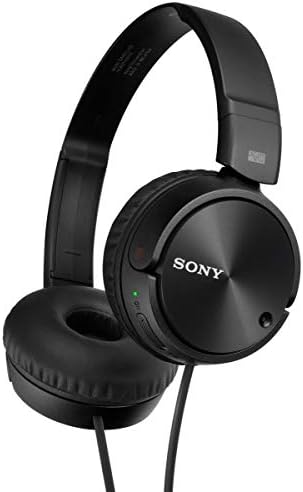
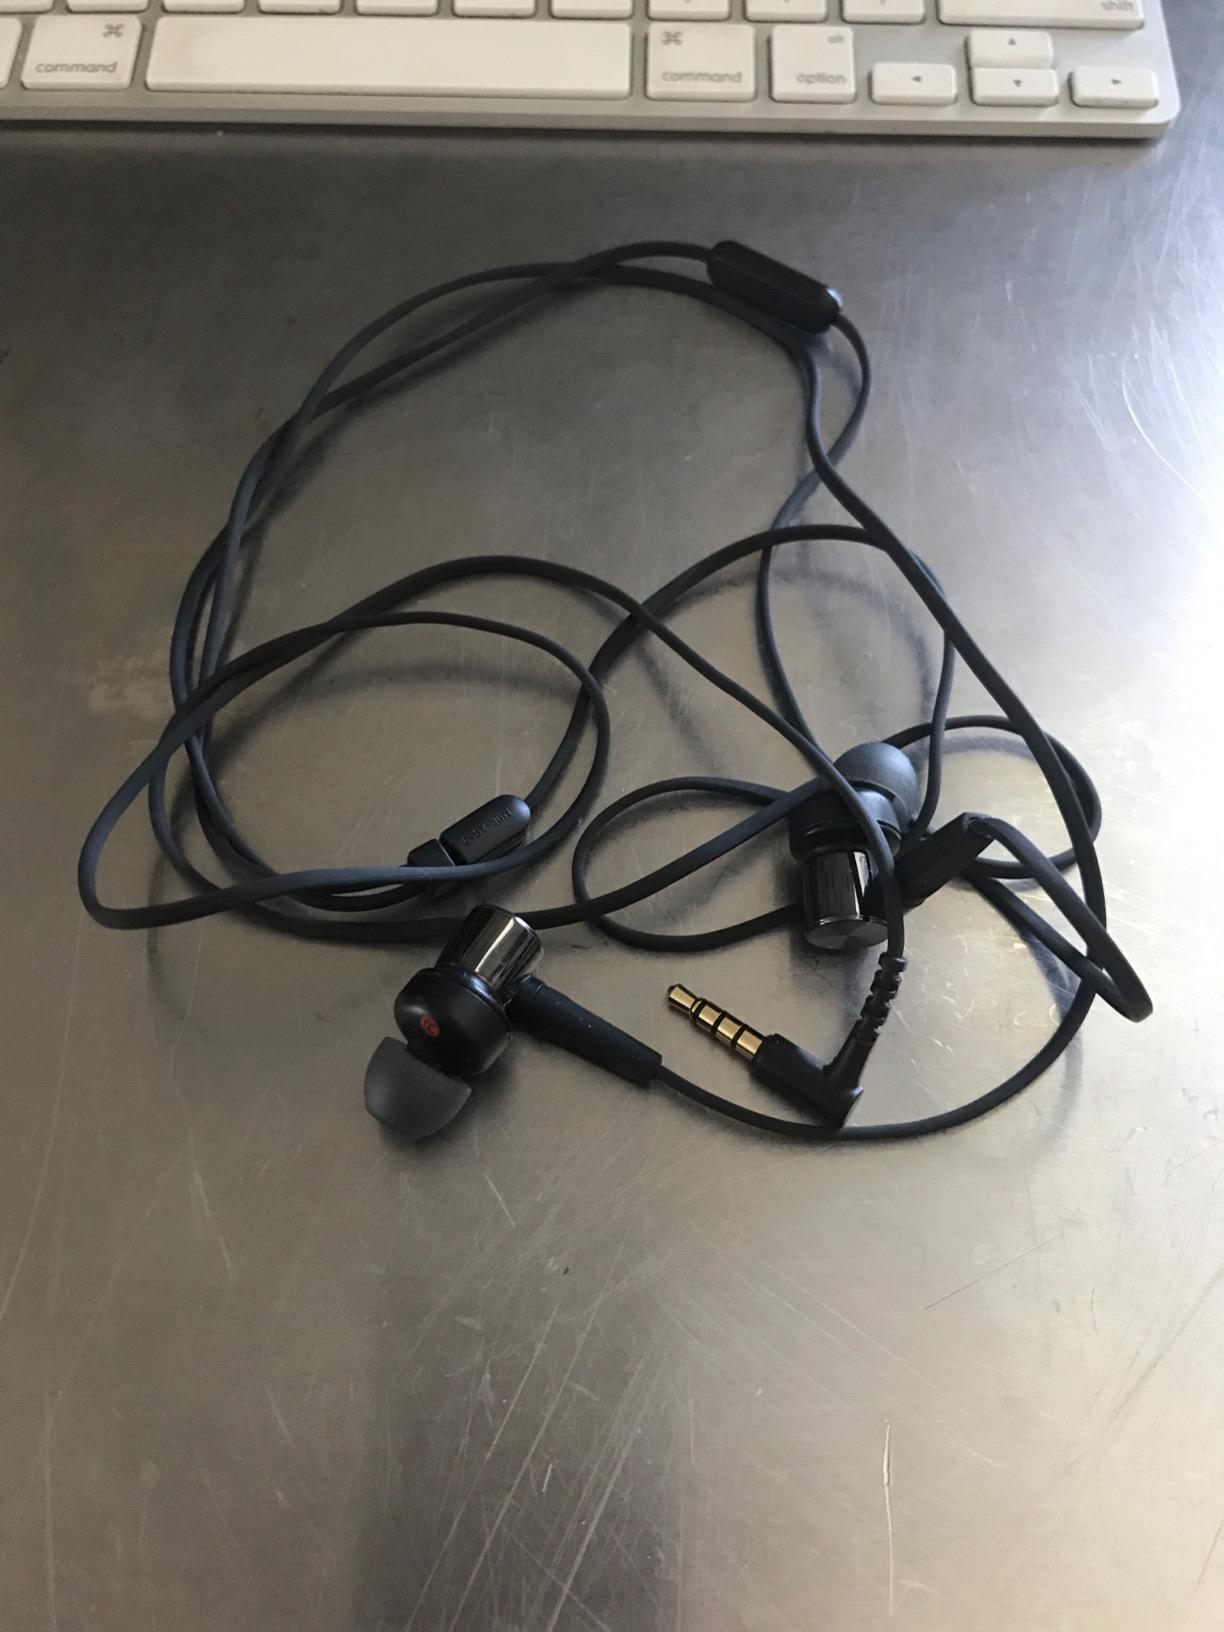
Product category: headphones
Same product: no